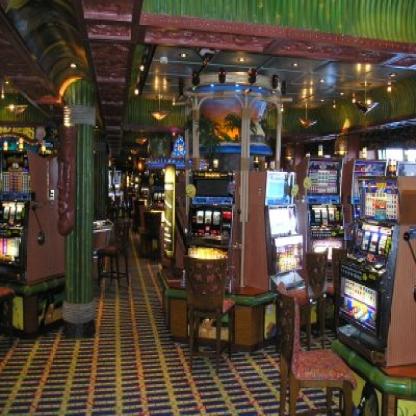
Scene: Indoor